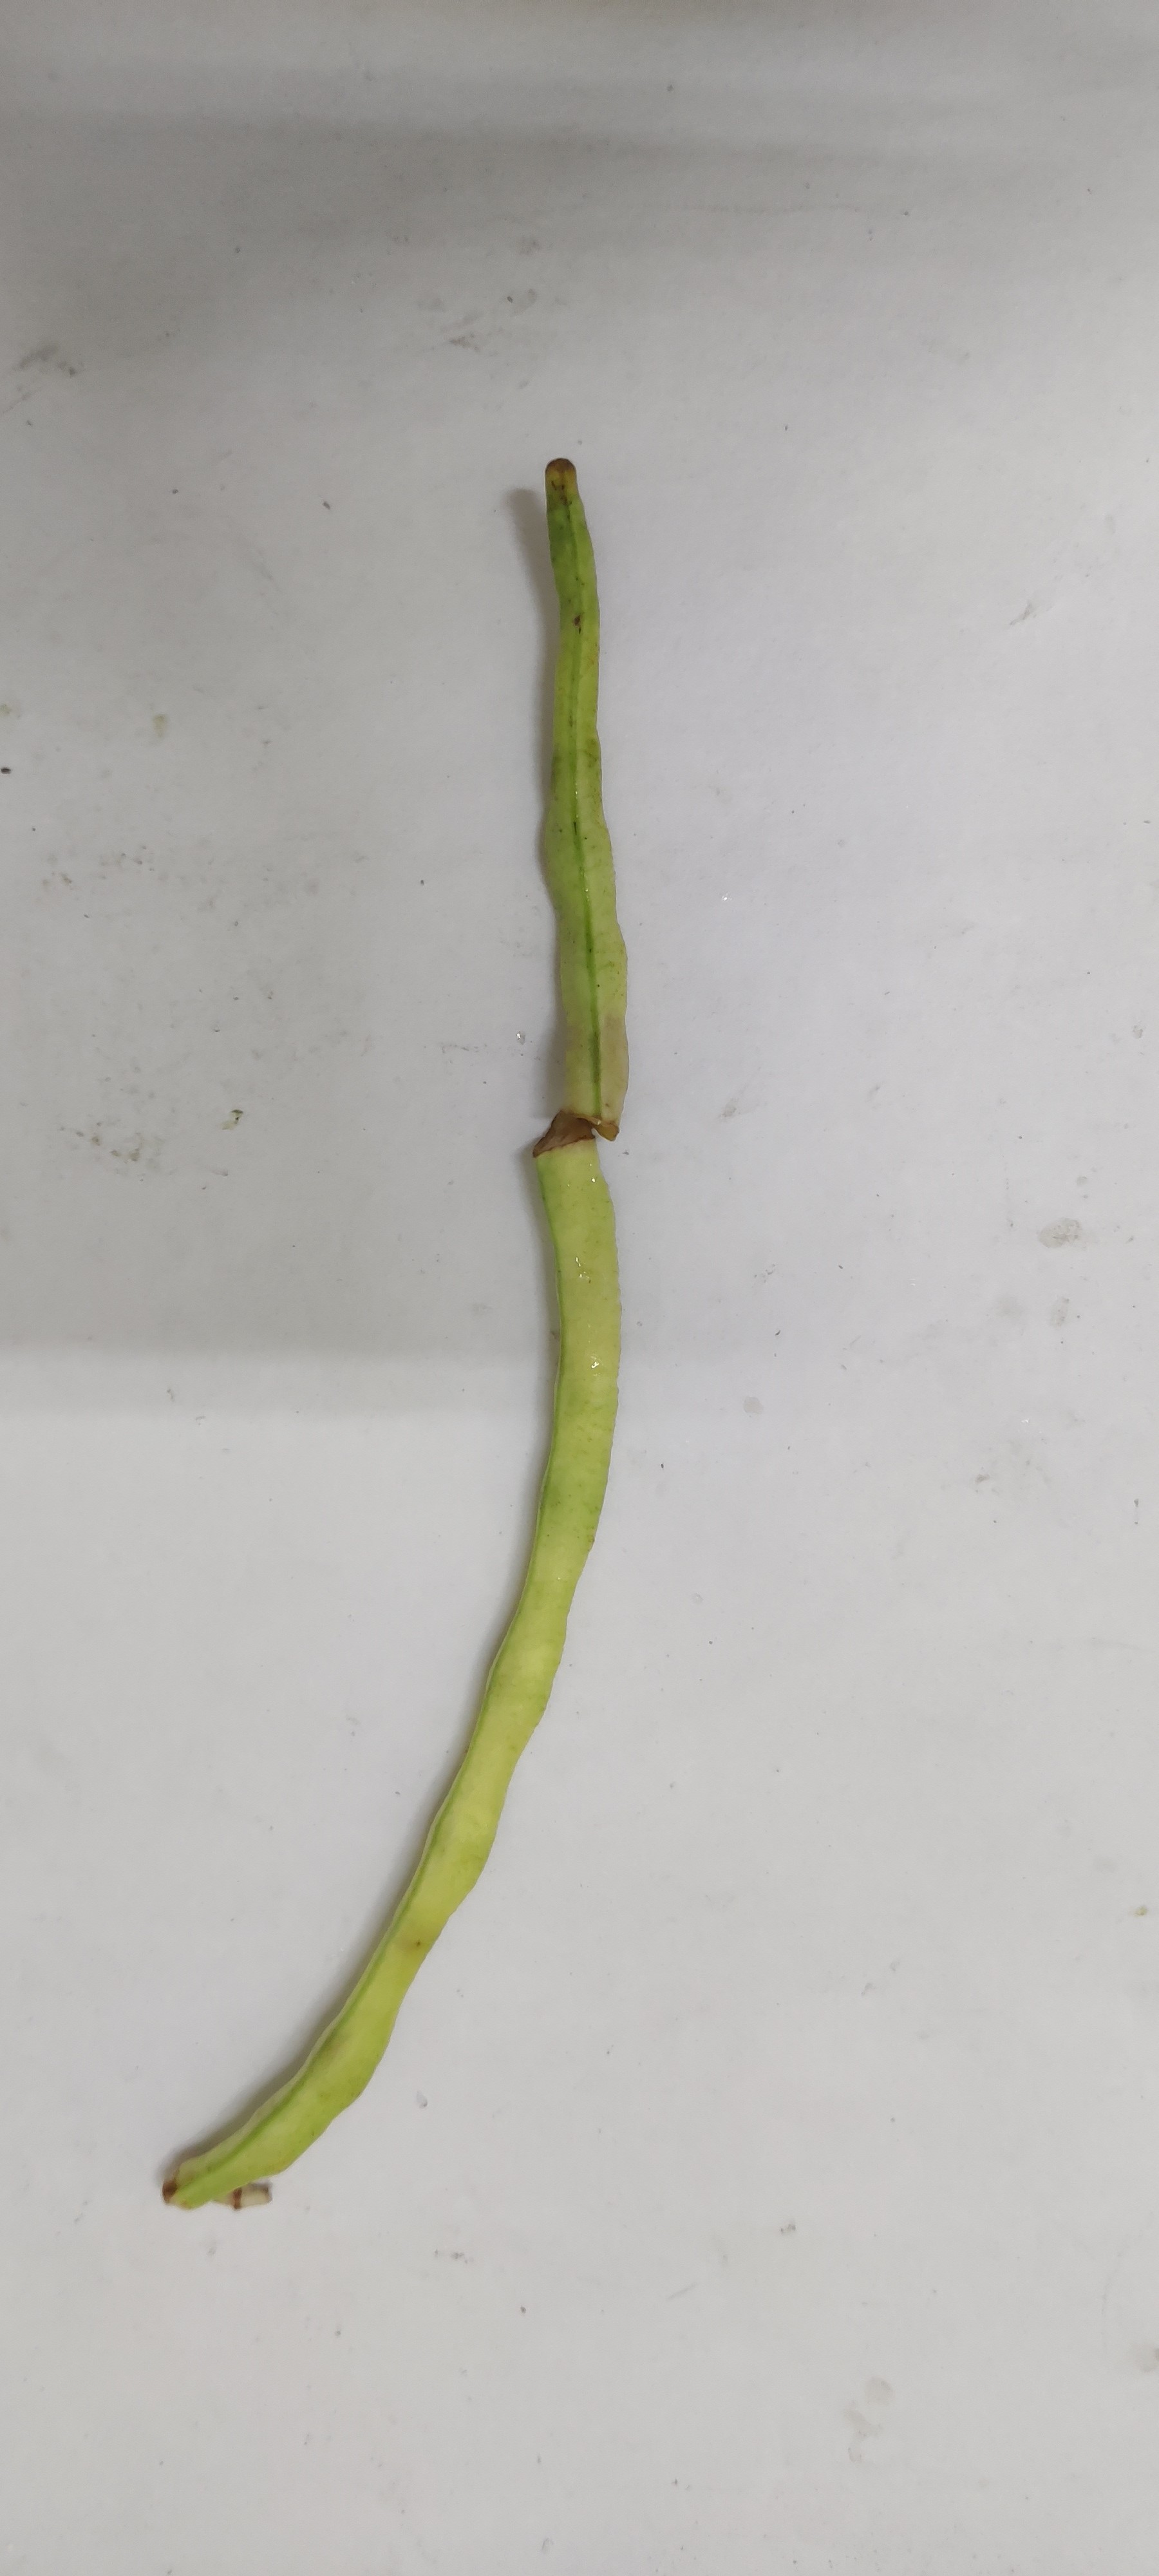
Crop: Cowpea
Condition: Fresh